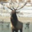
Label: deer